Touzac, Charente

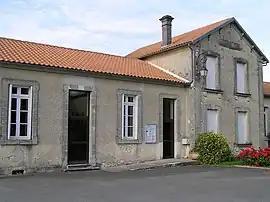
Town hall

Touzac is a former commune in the Charente department in southwestern France. On 1 January 2017, it was merged into the new commune Bellevigne.